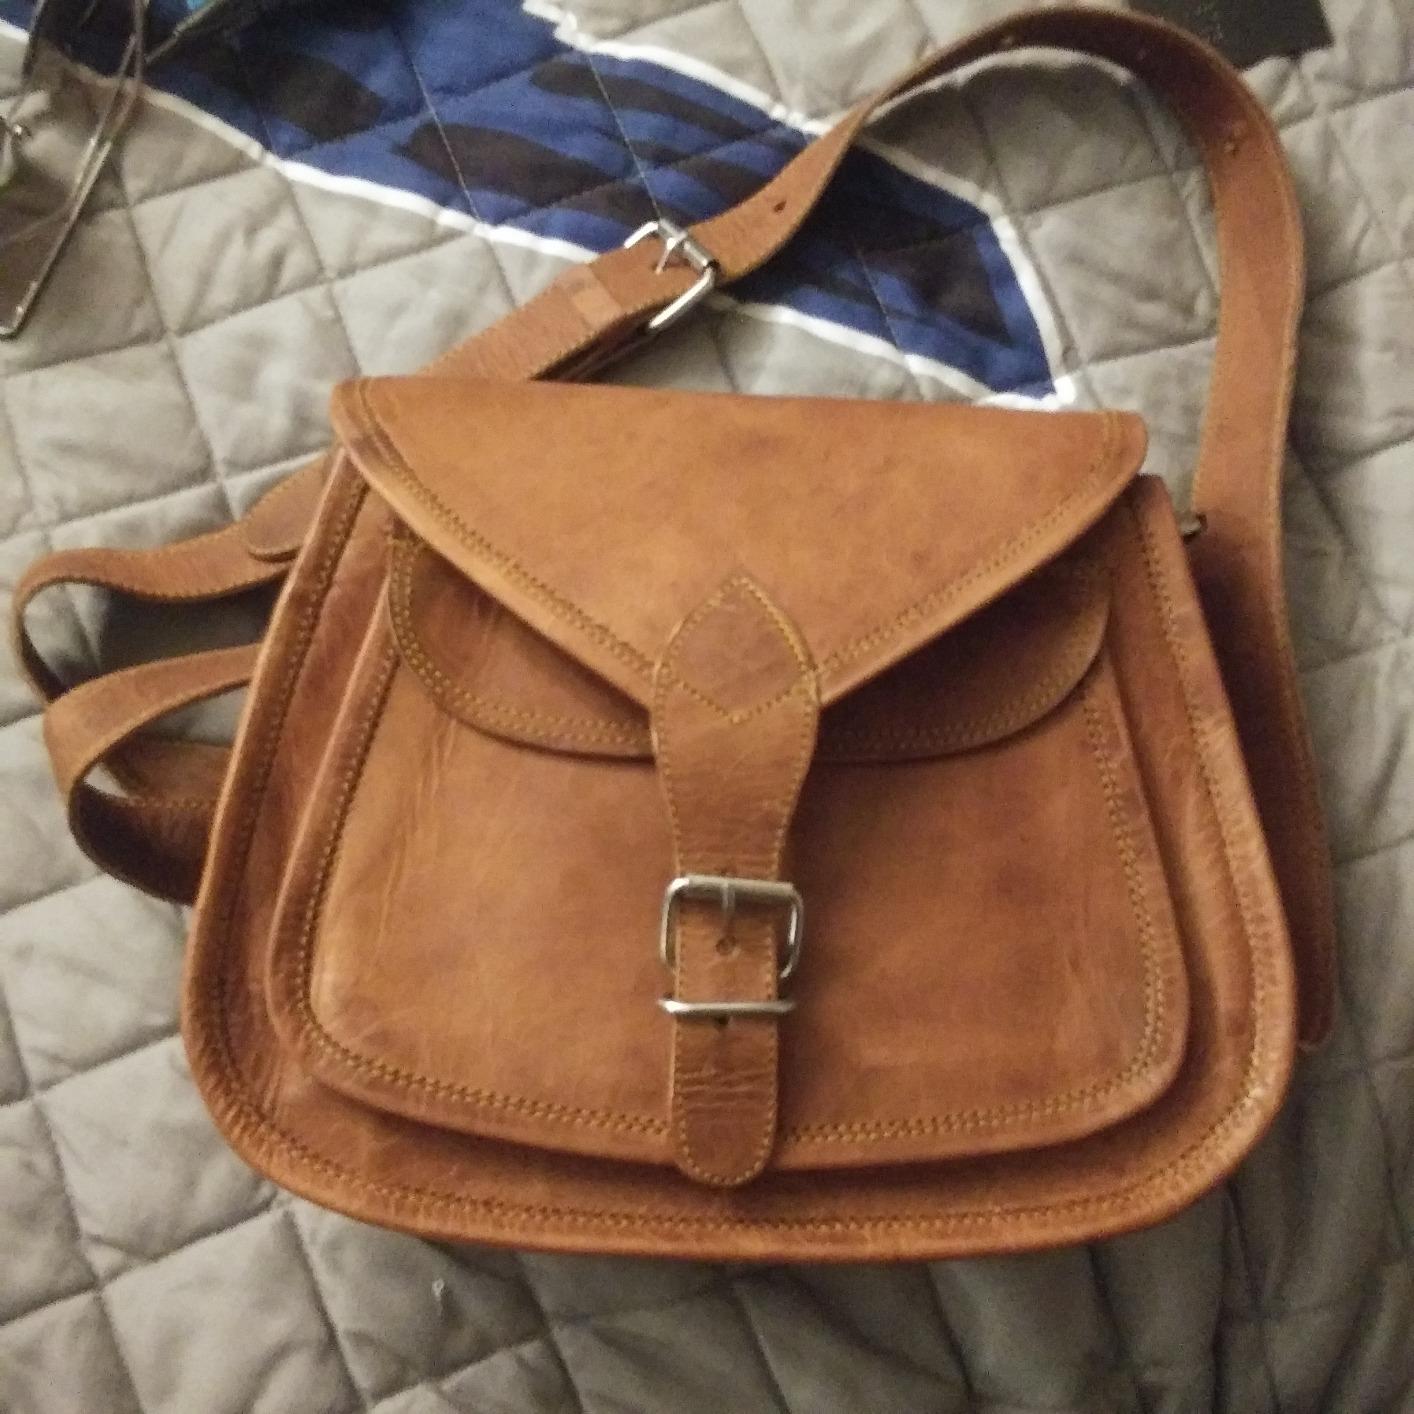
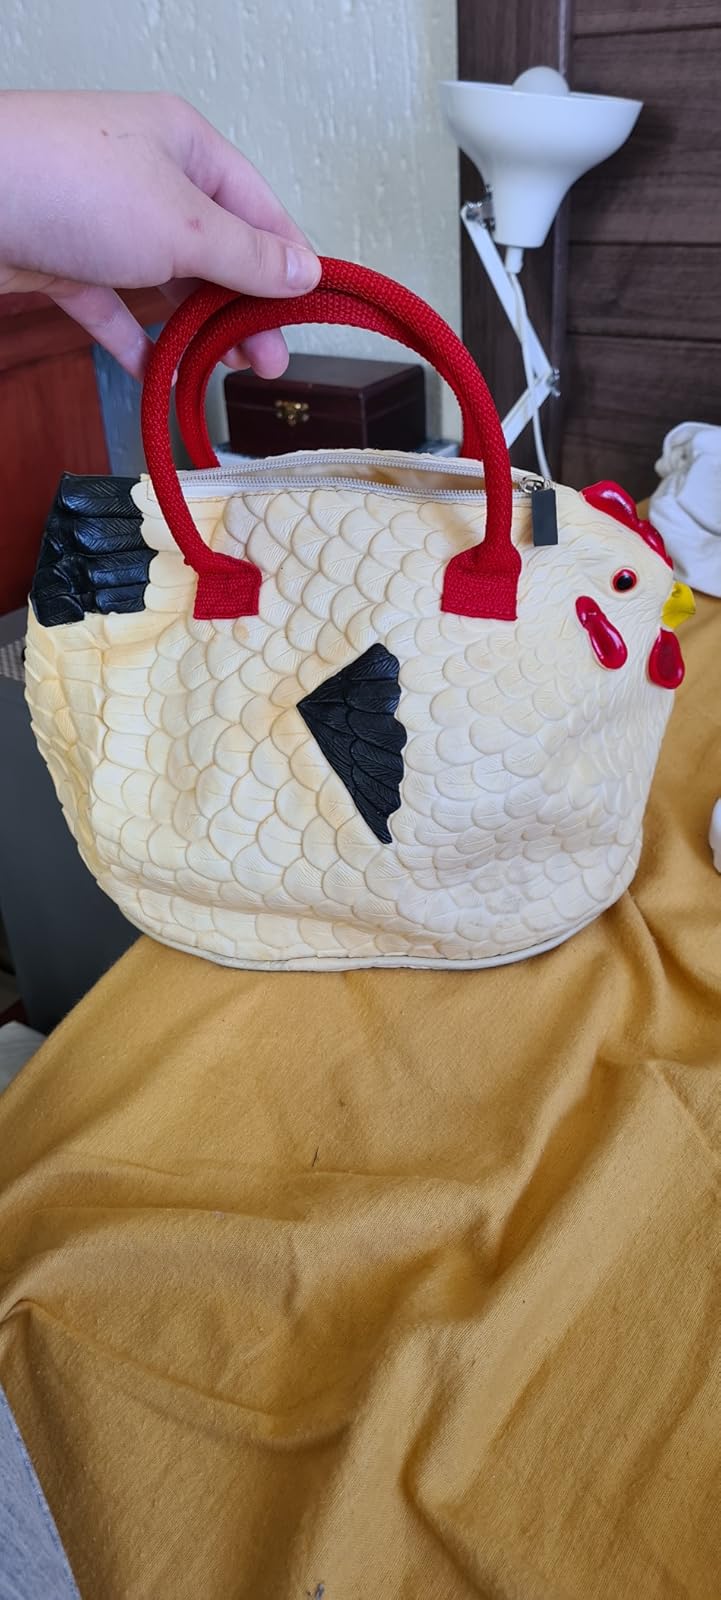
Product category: accessories_handbag
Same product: no